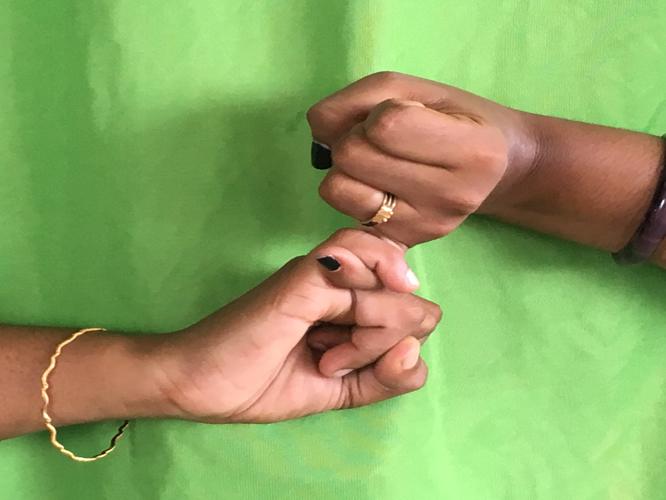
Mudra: Kilaka
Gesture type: double_hand